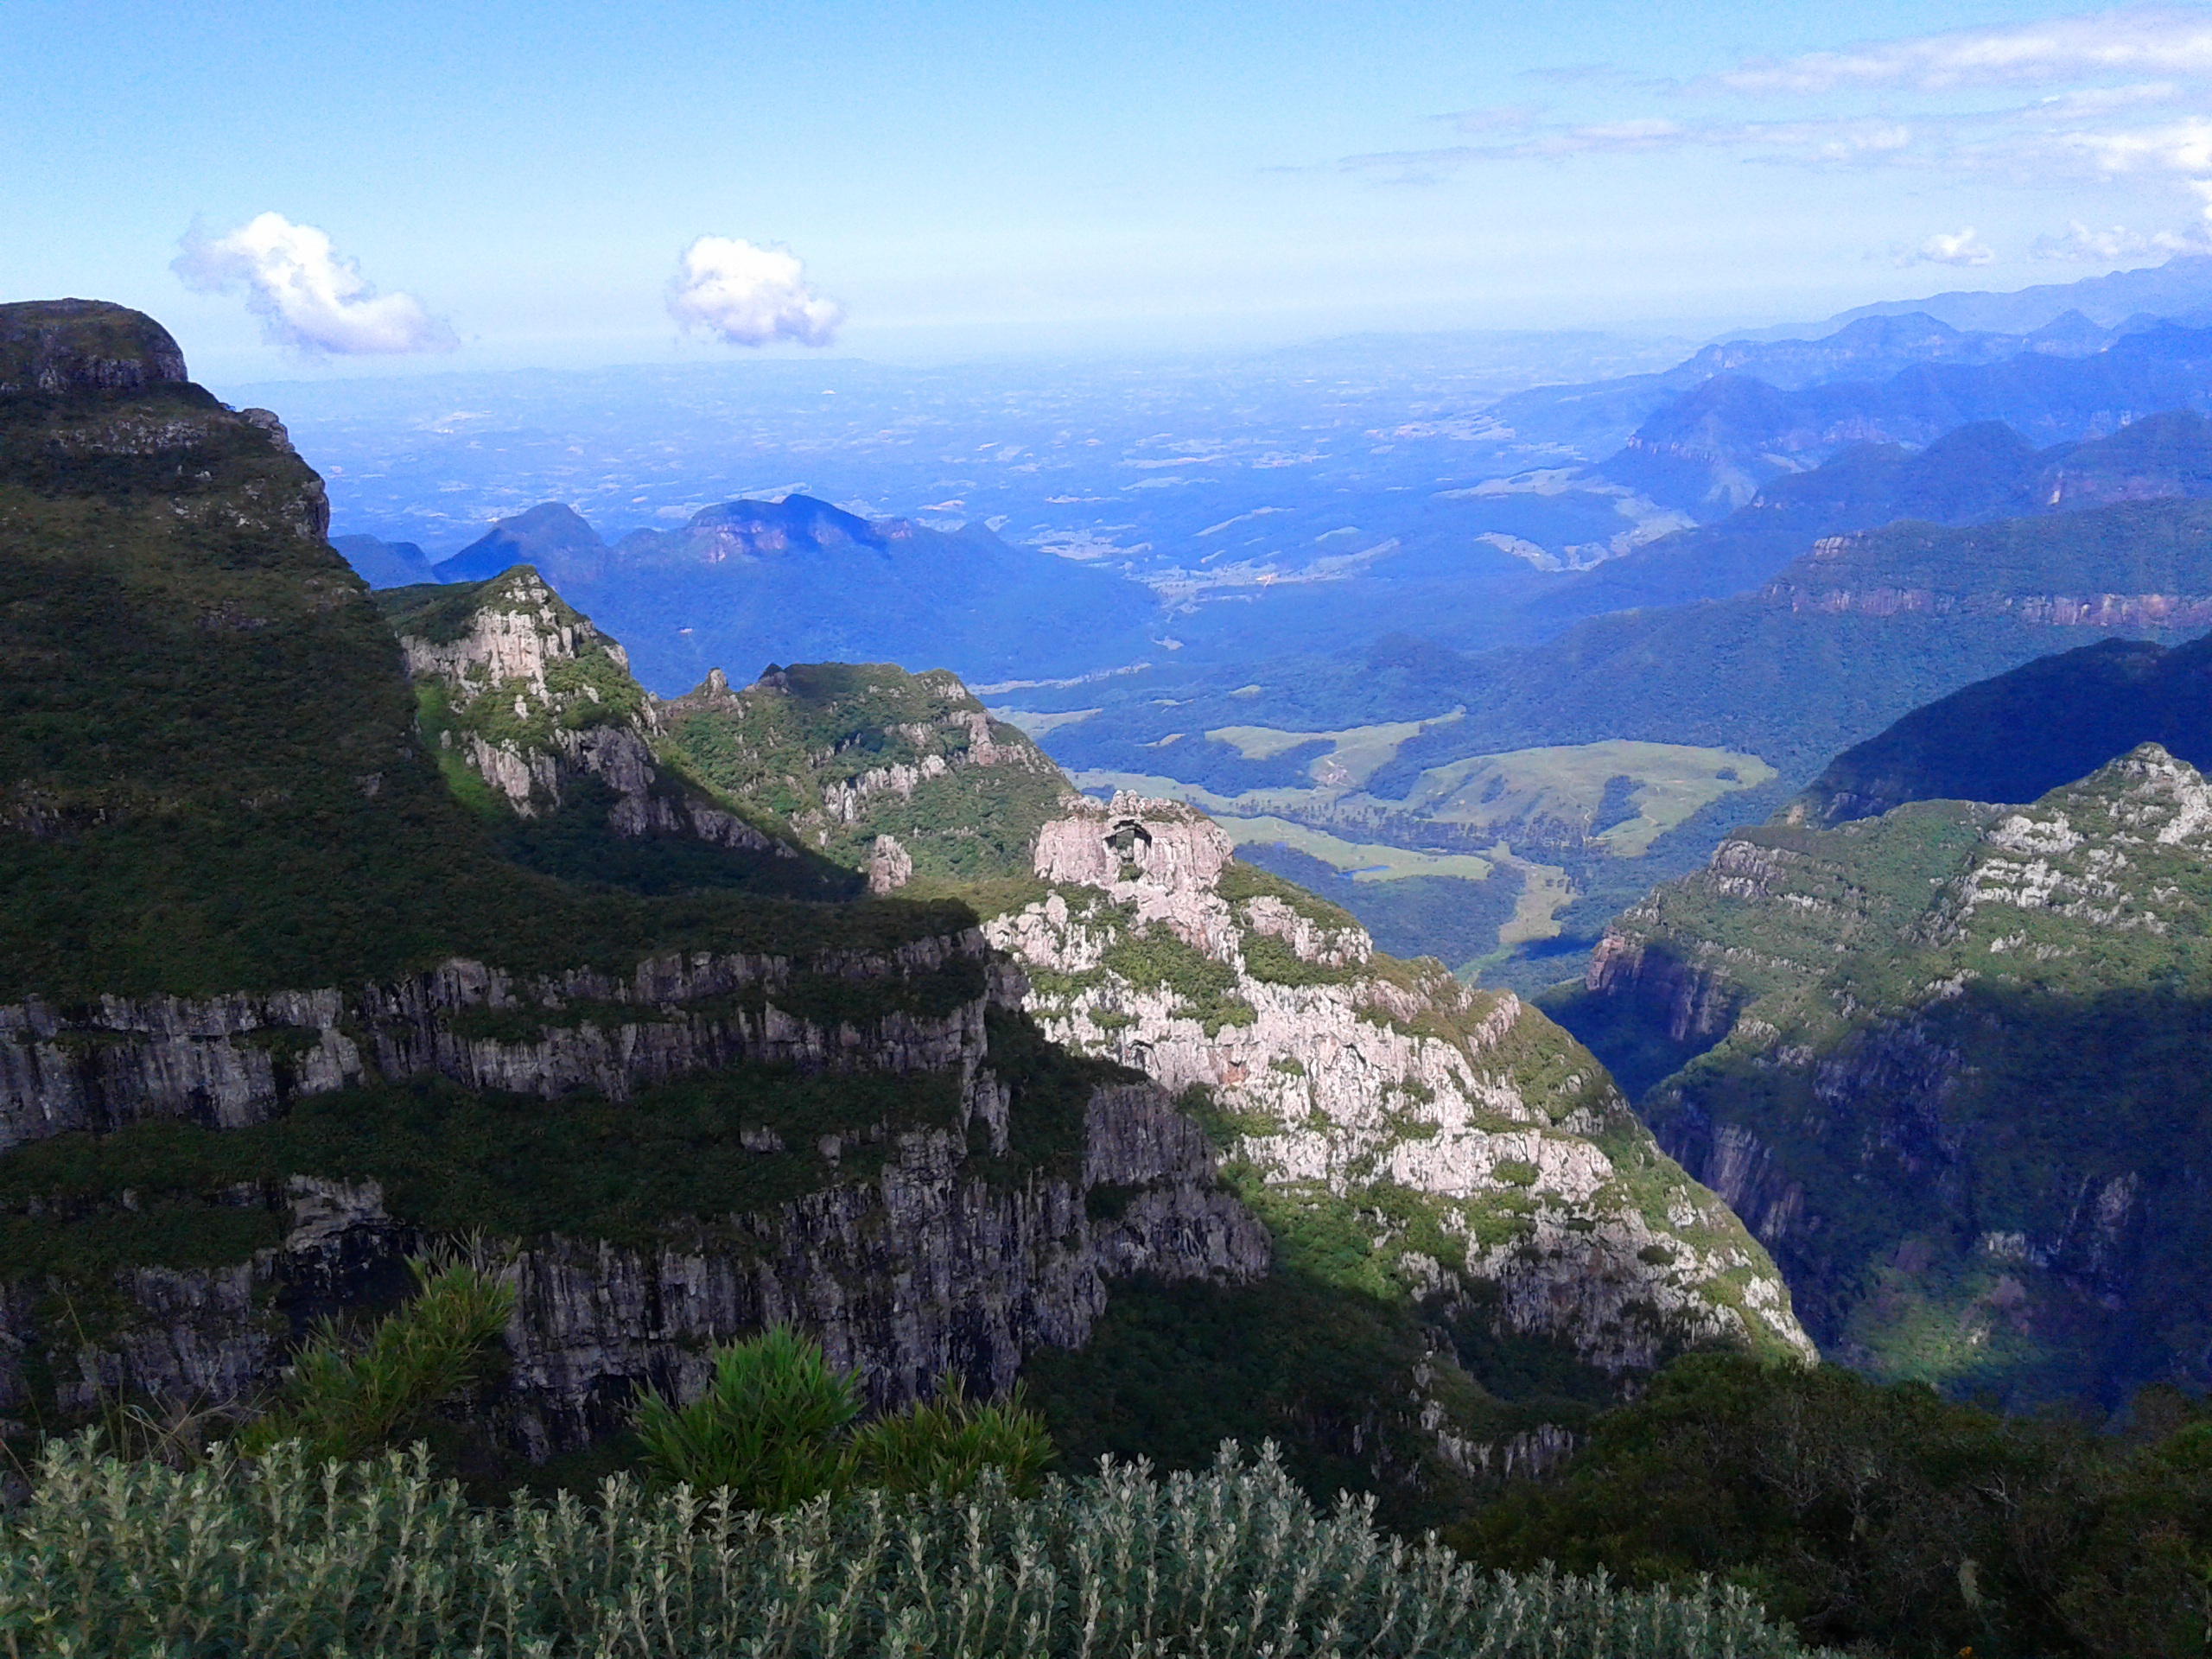
mountain, valley, mountain range, travel, fjord, canyon, national park, alps, plateau, brazil, landform, santa catarina, geographical feature, mountainous landforms